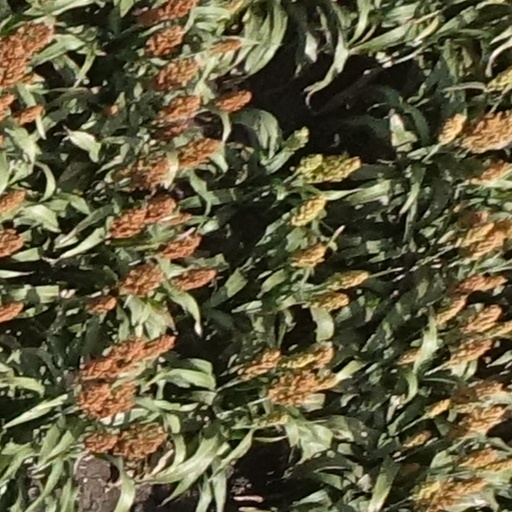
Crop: sorghum